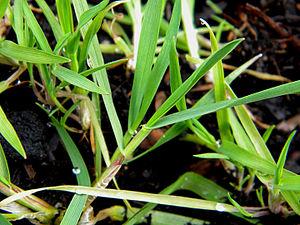
Festuca arundinacea Ligules bien développées poilues